Battle of Machias (1777)

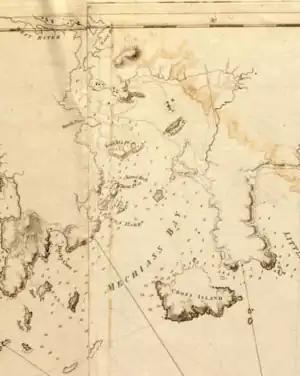
A 1776 nautical chart of Machias Bay; Machias is at the very top. Machias Bay is on the coast of eastern Maine. Machiasport is located near the outlet of the Machias River into the bay. Upriver and north from Machiasport, the river branches, leading left (west) to Machias, and east to East Machias.

The Battle of Machias (August 13–14, 1777) was an amphibious assault on the Massachusetts town of Machias (in present-day eastern Maine) by British forces during the American Revolutionary War. Local militia aided by Indian allies successfully prevented British troops from landing. The raid, led by Commodore Sir George Collier, was executed in an attempt to head off a planned second assault on Fort Cumberland, which had been besieged in November 1776. The British forces landed below Machias, seized a ship, and raided a storehouse.